Thomas Addison Richards

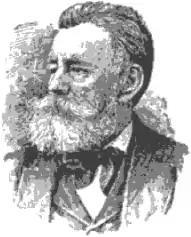

Thomas Addison Richards (December 3, 1820 – June 28, 1900), was an American landscape artist.